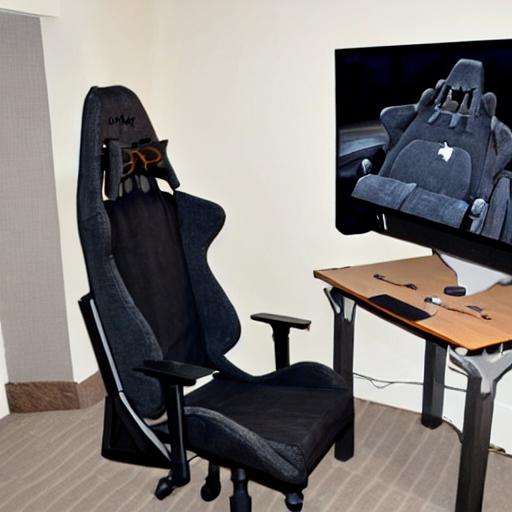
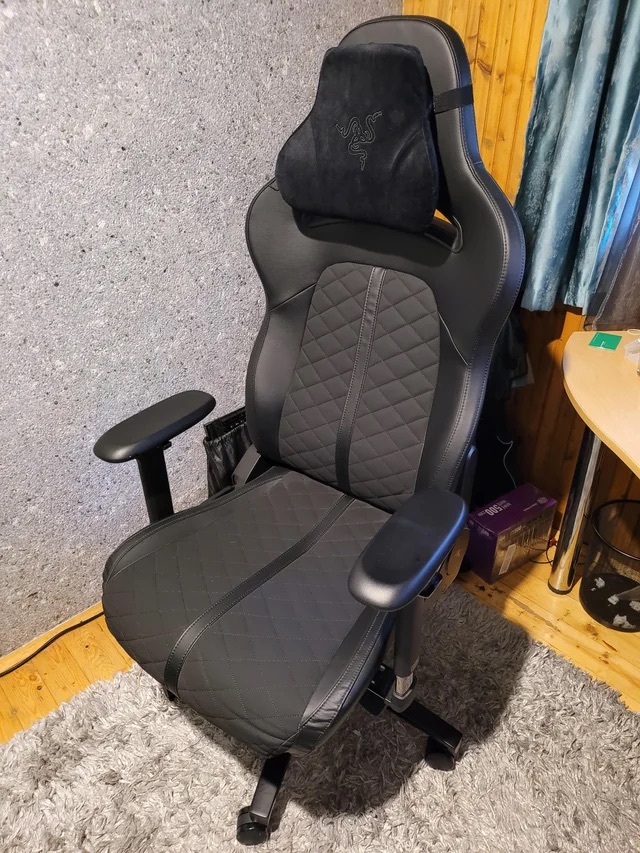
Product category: items_chair
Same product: no